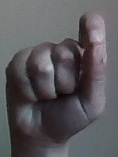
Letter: fa